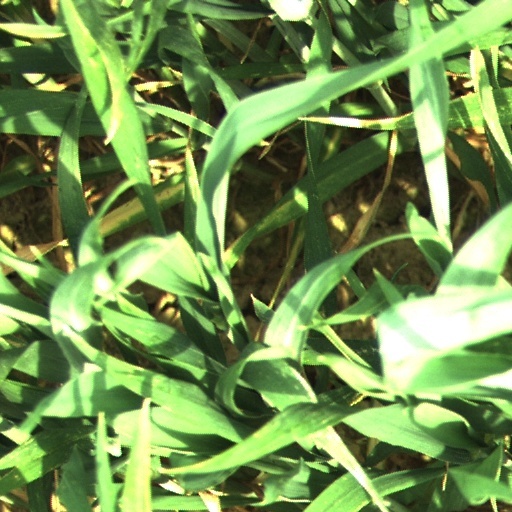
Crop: wheat